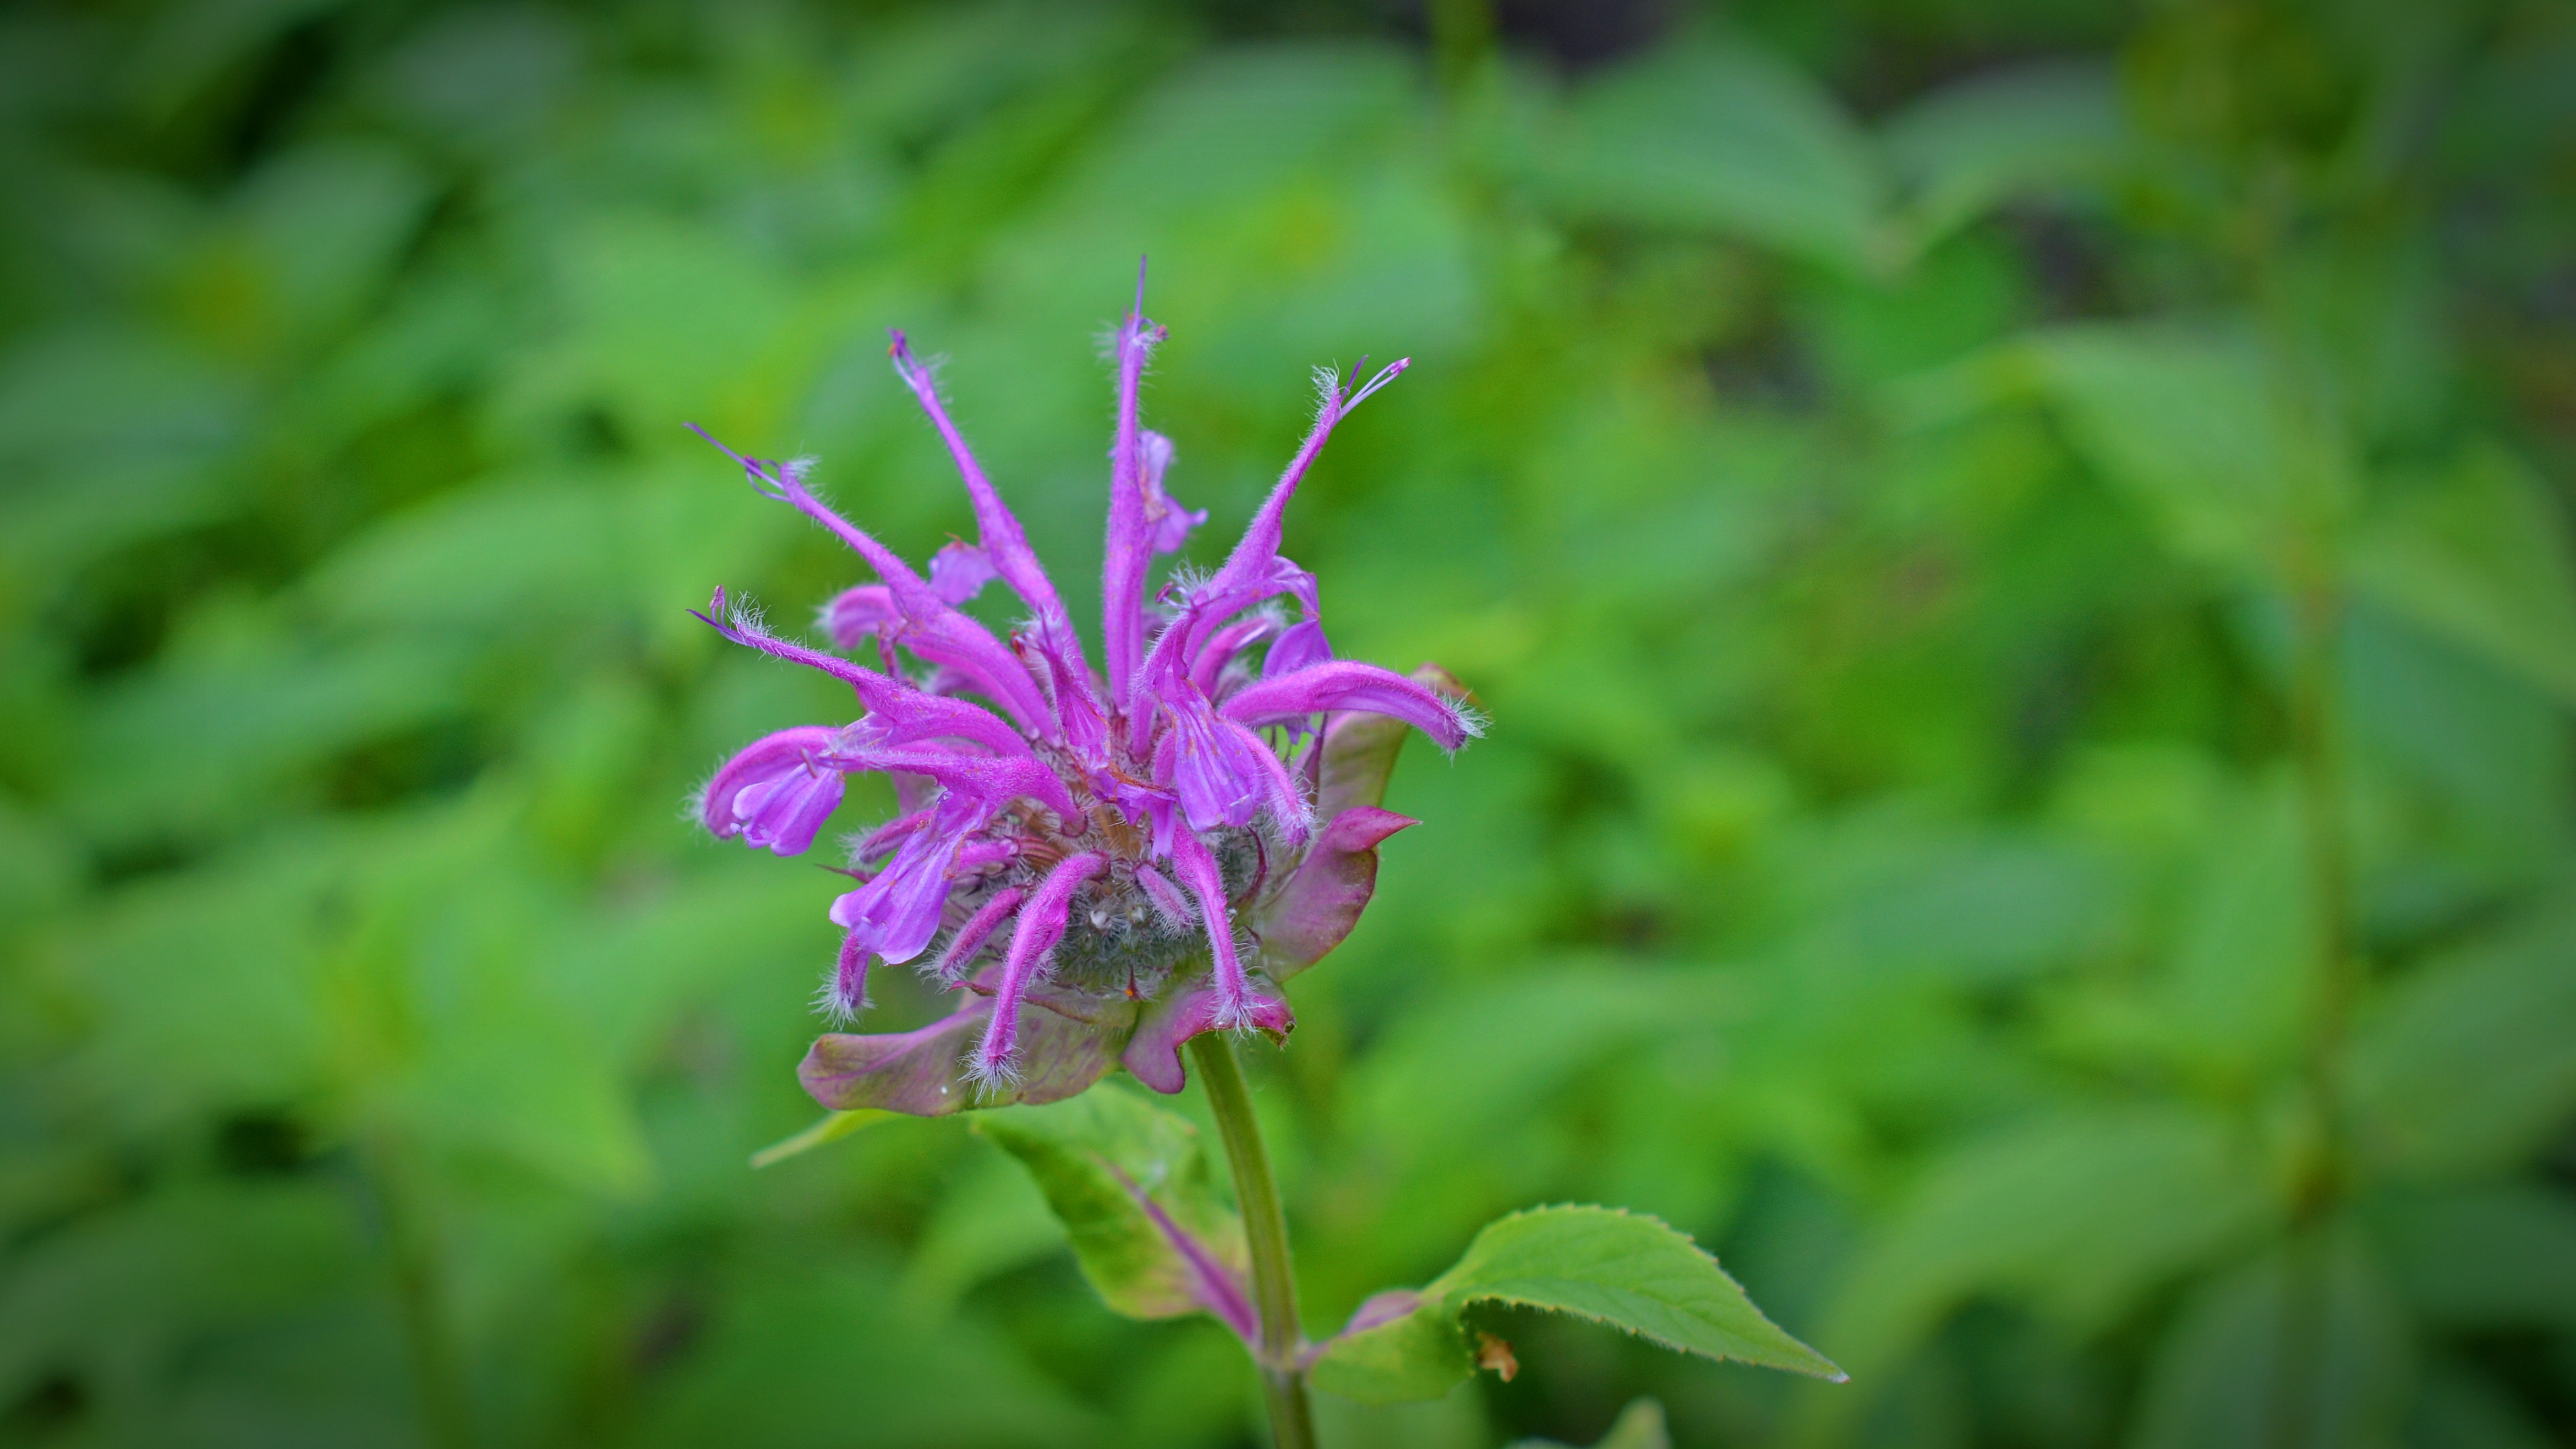
nature, blossom, plant, meadow, flower, purple, bloom, green, herb, botany, close, flora, wildflower, flowers, macro photography, flowering plant, monarda didyma, monardenkraut, land plant